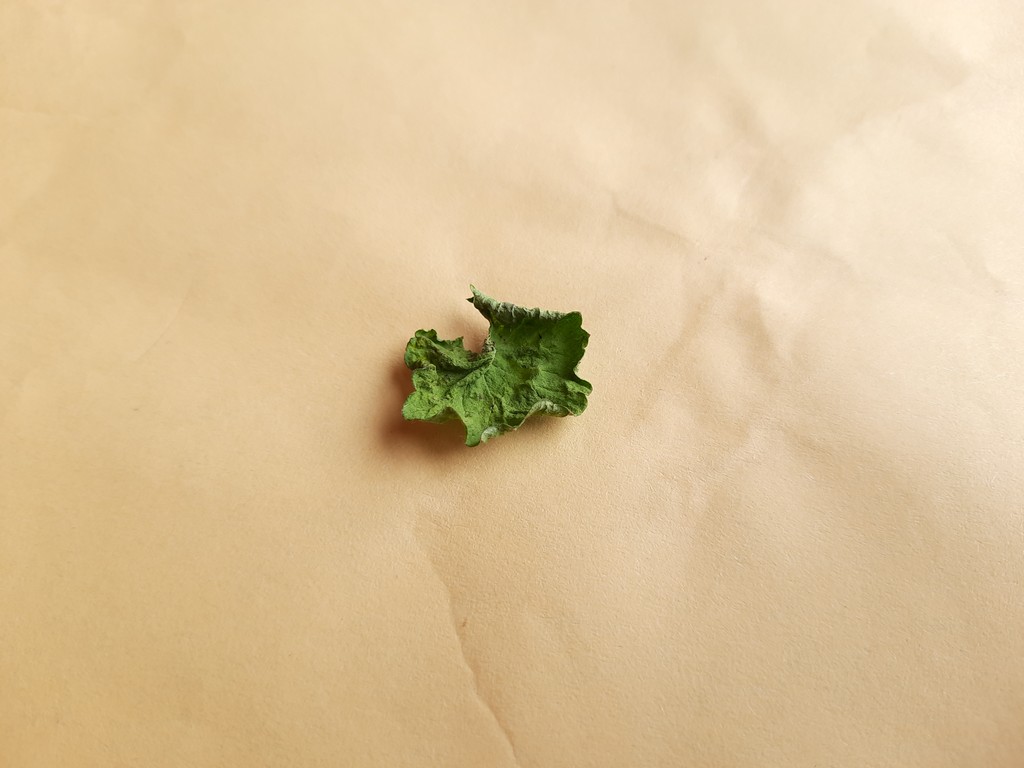
Label: Dried